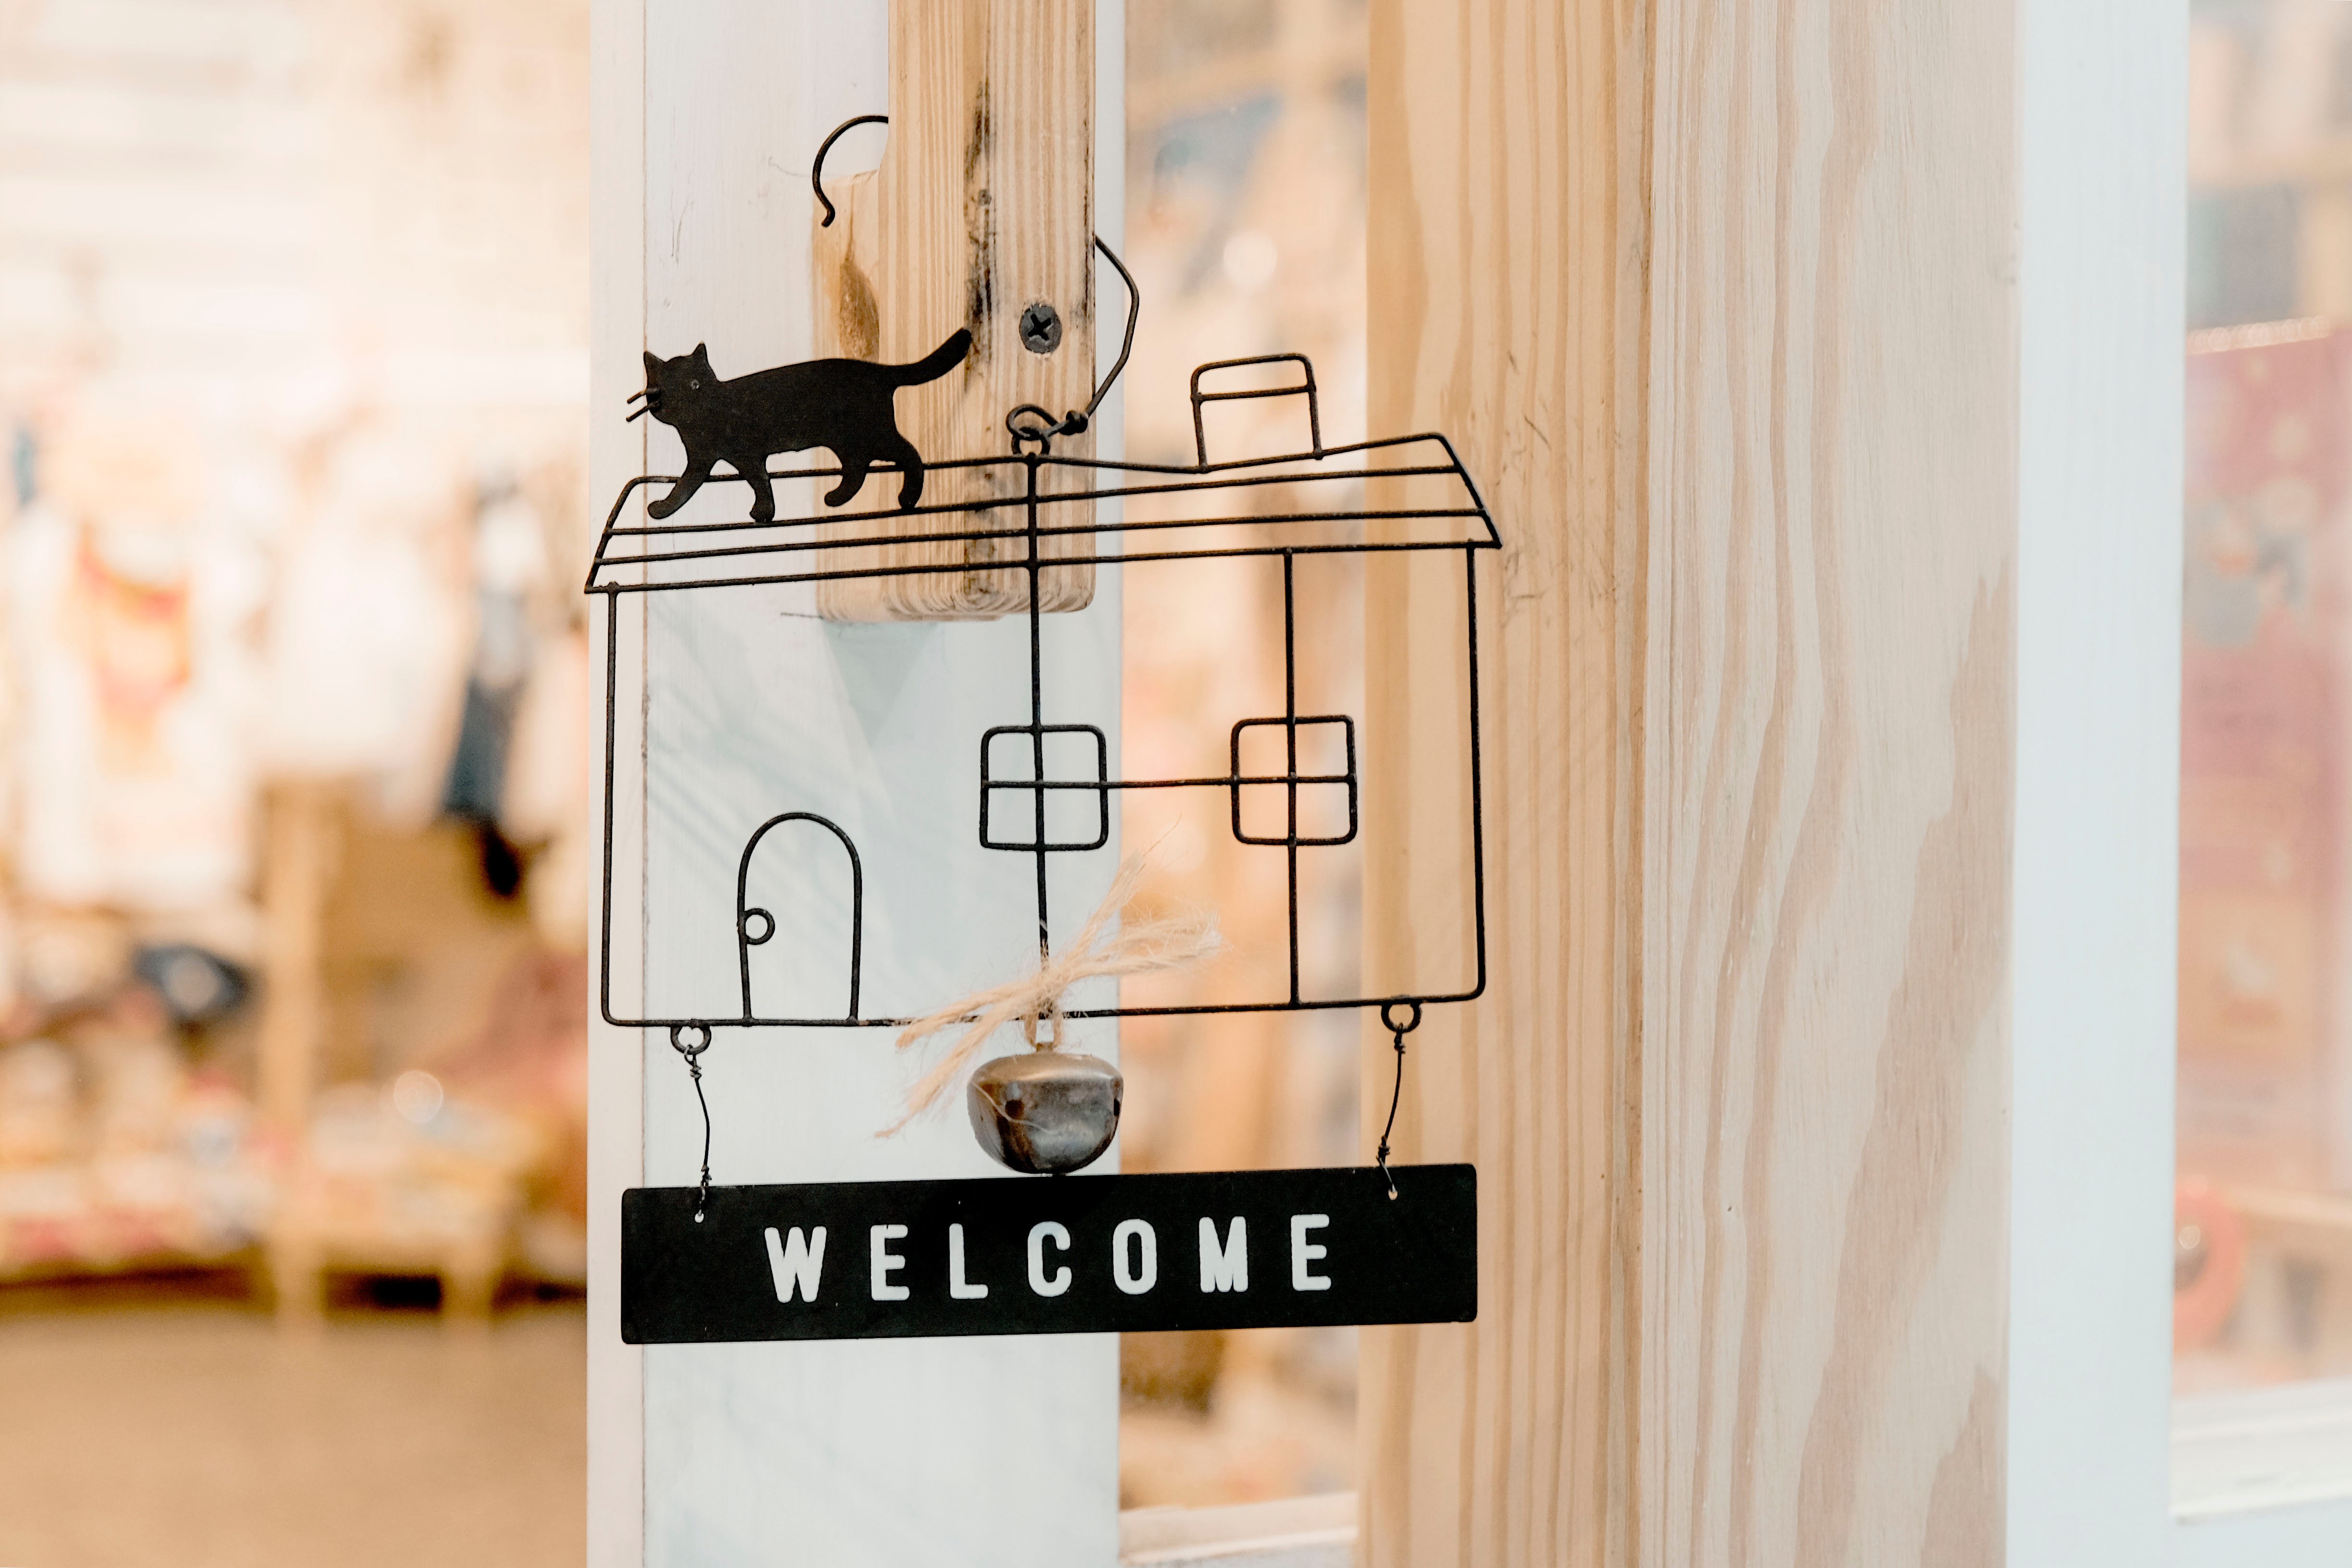
room, wood, furniture, interior design